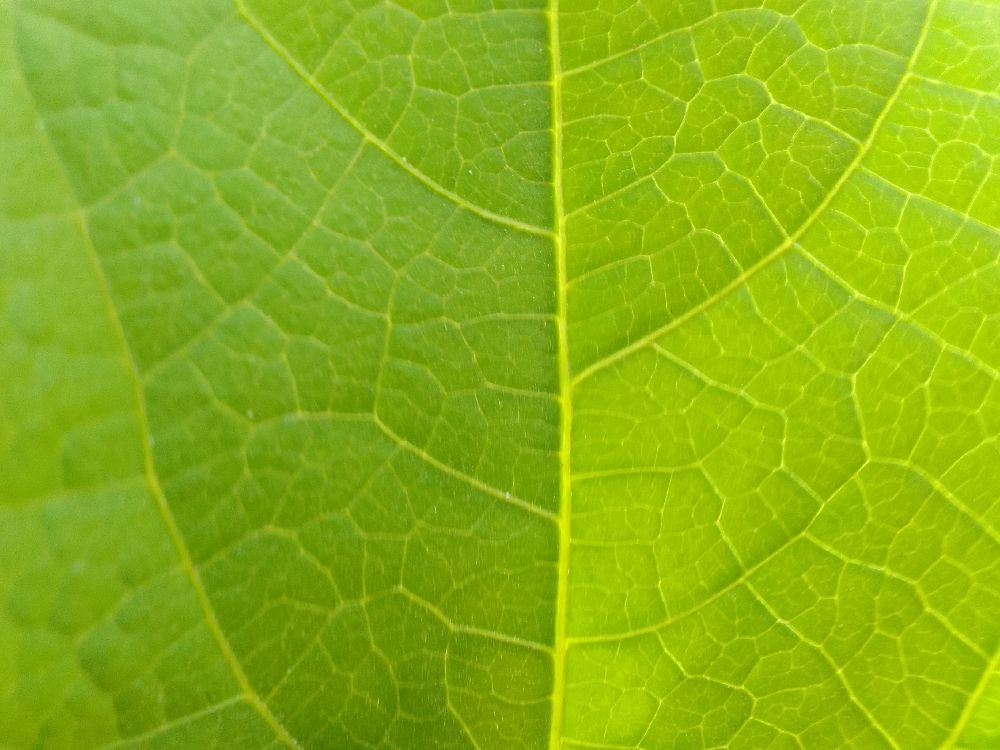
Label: healthy